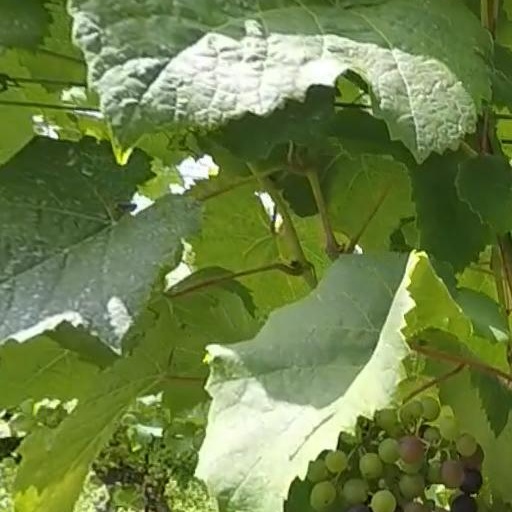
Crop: grape